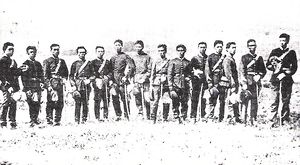
Kejserlige japanske hær / Historie / Udenlandsk støtte
Soldater fra den Kejserlige japanske hær i 1875.
Den Kejserlige japanske hær var den officielle landbaserede væbnede styrke for Kejserriget Japan fra 1871 indtil 1945. Den blev kontrolleret af den kejserlige hærs generalstab og krigsministeriet, som begge var formelt underordnet Japans kejser som øverstbefalende for hæren og flåden. Senere blev en generalinspektoratet fra det militære flyvetjeneste, den tredje organ med kontrol over hæren. I krigstid eller nationale nødsituationer, skulle kejserens formelle kommandofunktioner, centraliseres i det Kejserlige generalhovedkvarter, et ad hoc-organ bestående af chefen og vicechefen for hærens generalstab, krigsministeren, chefen og vicechefen for flådegeneralstaben, generalinspektøren for den militære luftfart og generalinspektøren for militær uddannelse.